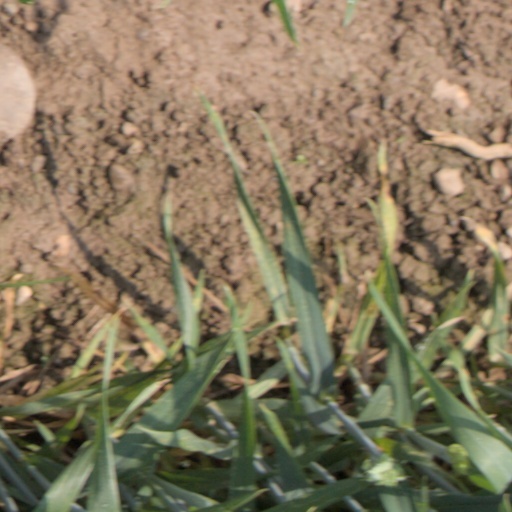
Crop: wheat